Tustin, California

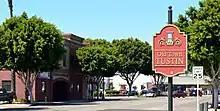
Old Town Tustin

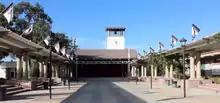
The Quad at Tustin High School

The 2020 United States census reported that Tustin had a population of 79,430. The population density was . The racial makeup was 39,729 (52.6%) White (34.8% Non-Hispanic White), 1,722 (2.3%) African American, 442 (0.6%) Native American, 15,299 (20.3%) Asian, 268 (0.4%) Pacific Islander, 14,499 (19.2%) from other races, and 3,581 (4.7%) from two or more races. There were 30,024 people of Hispanic or Latino origin, of any race (39.7%).